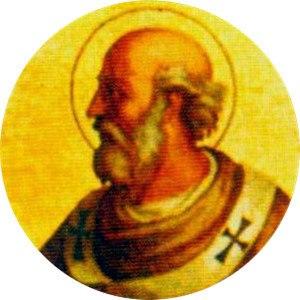
Le palais Placidia était la résidence officielle de l’apocrisiarius papal auprès du patriarche de Constantinople. Il servait également de résidence au pape lorsque celui-ci faisait un séjour à Constantinople. L’apocrisiaire exerçait également une grande influence sur la conduite des communications officielles et non officielles entre le pape et l’empereur.